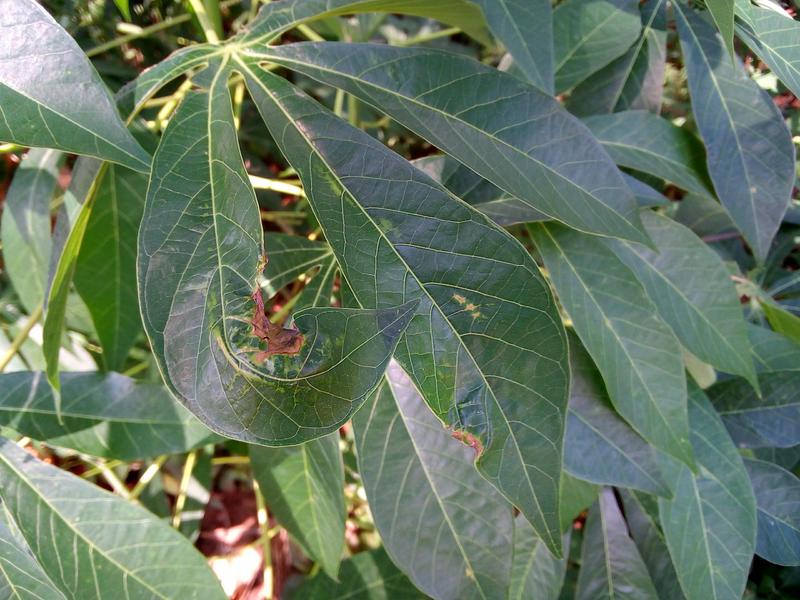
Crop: cassava
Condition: bacterial_blight